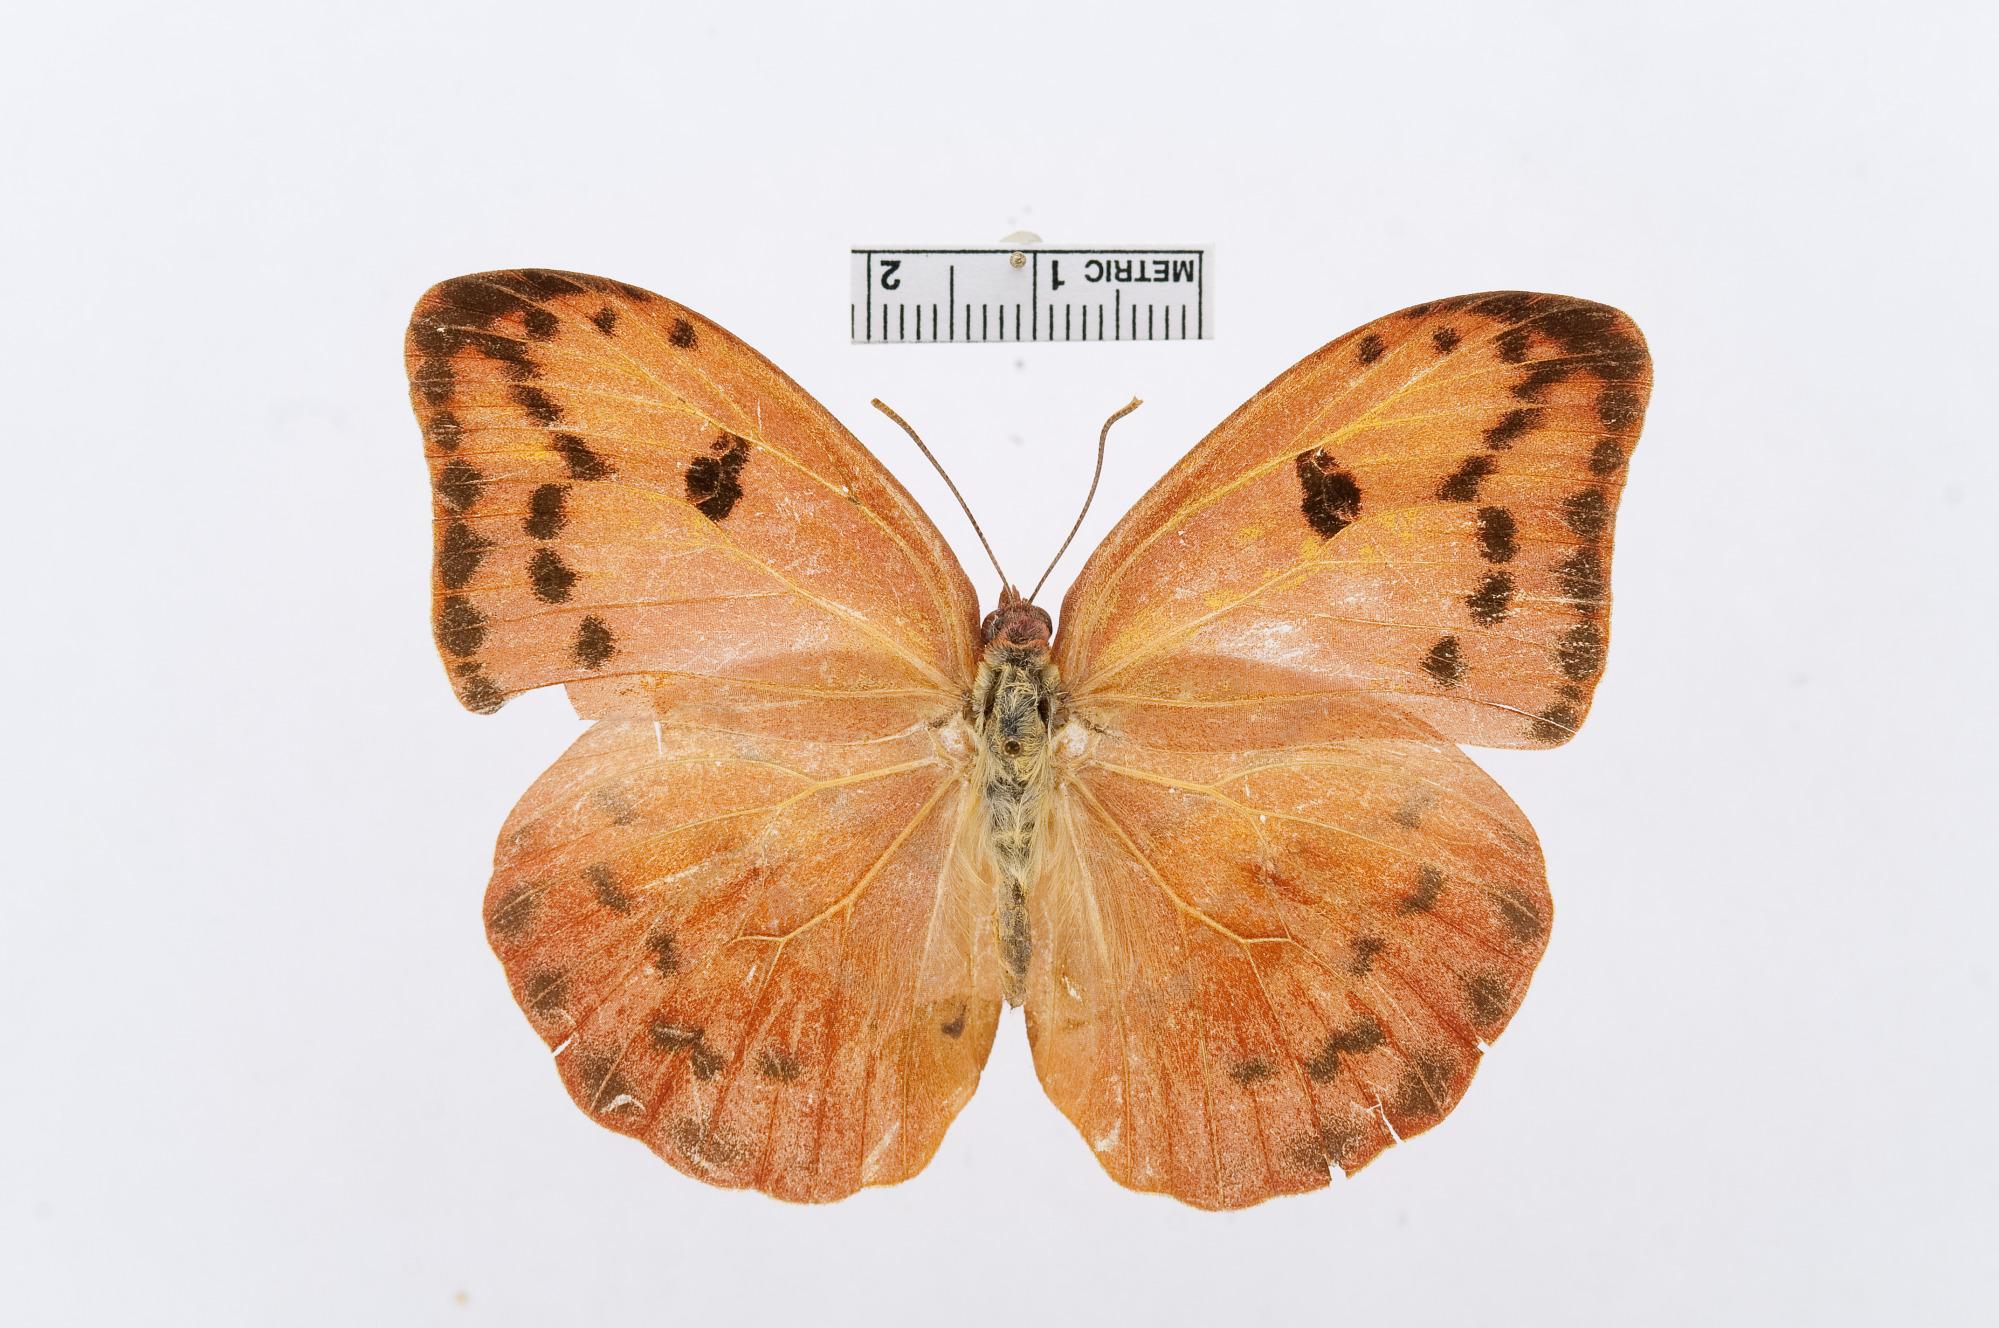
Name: Phoebis avellanada
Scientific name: Phoebis avellanada
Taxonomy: Animalia, Arthropoda, Hexapoda, Insecta, Lepidoptera, Pieridae, Coliadinae